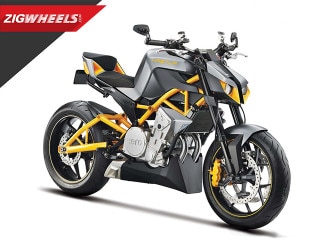
Vehicle type: Motorcycles